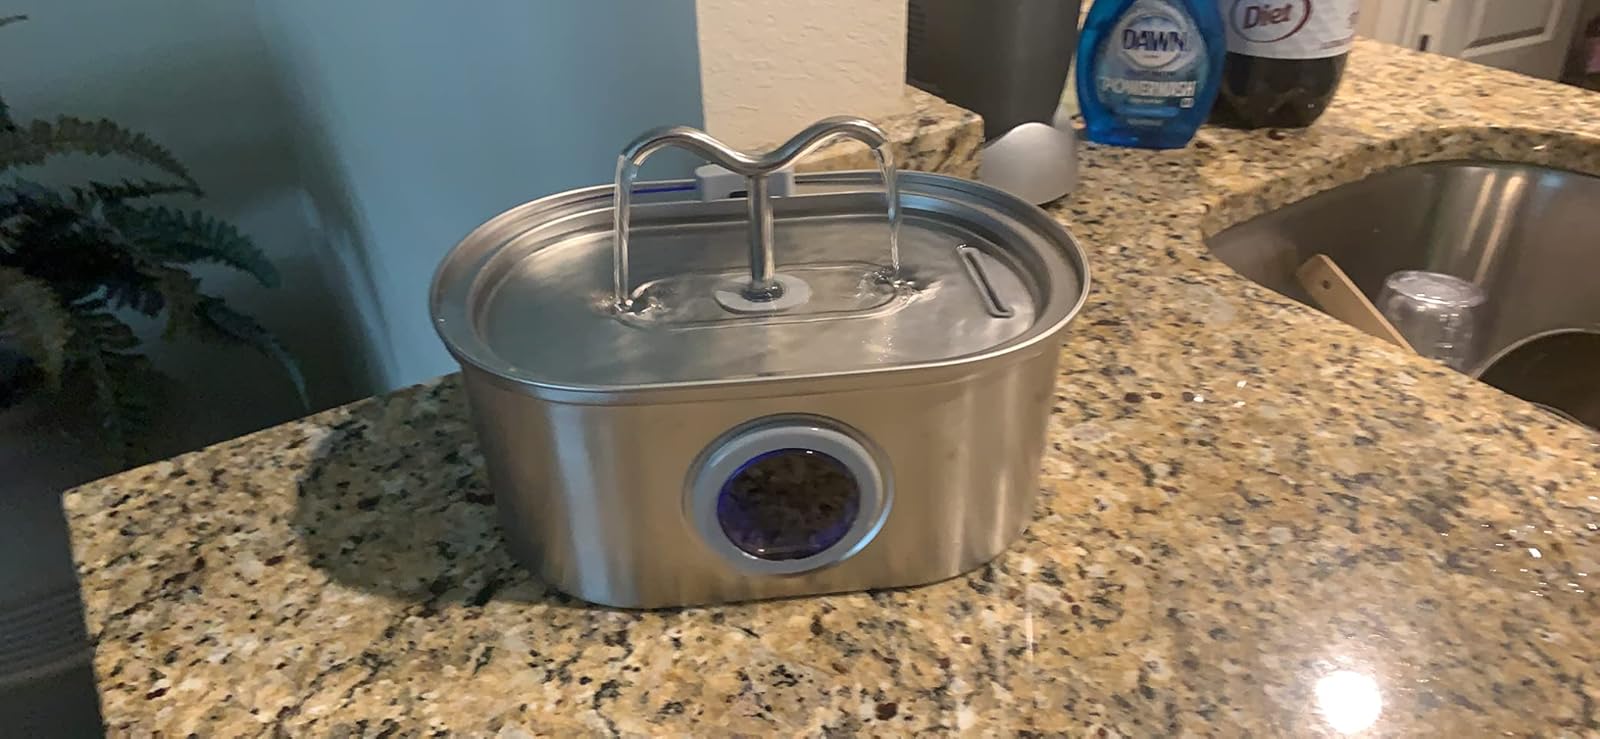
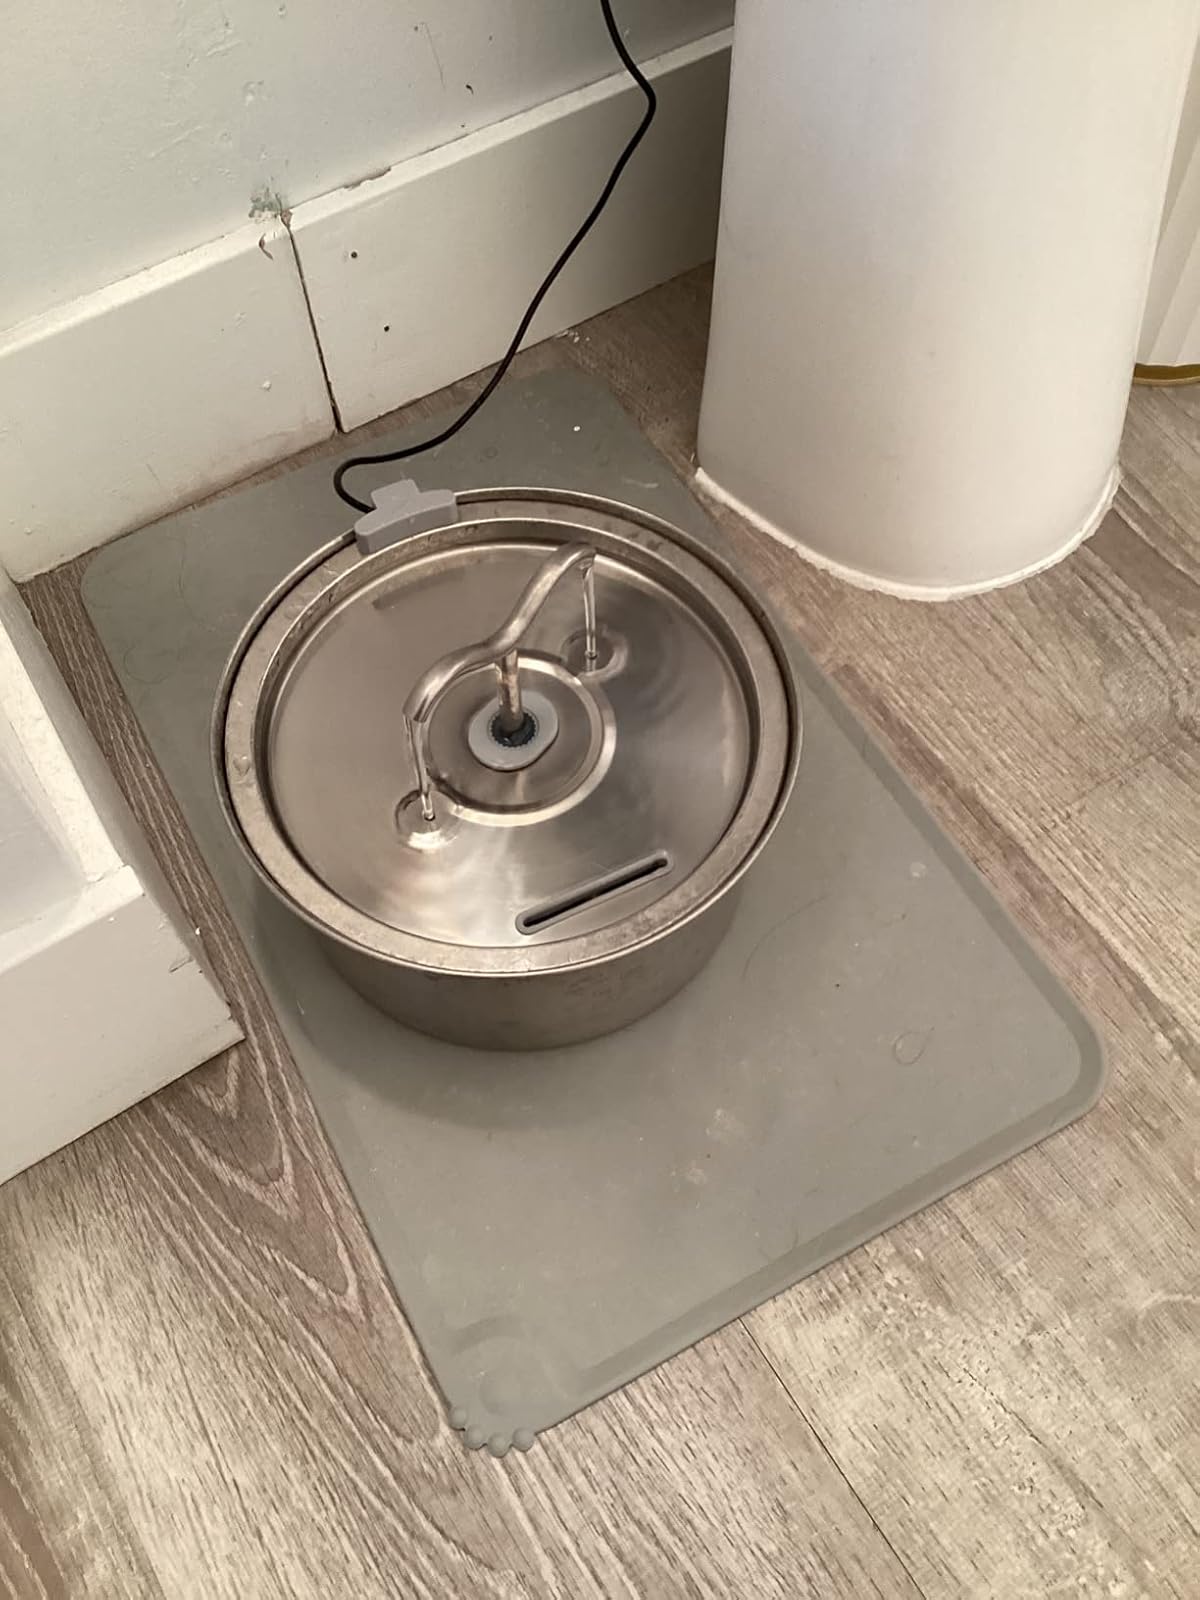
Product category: items_bowl
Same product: no